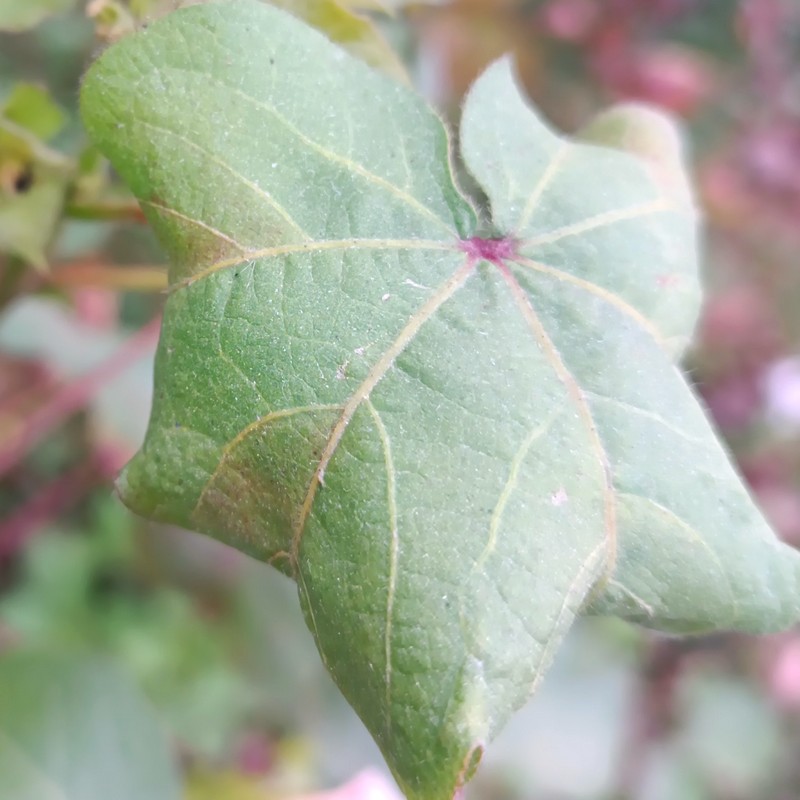
Label: Curl Virus